San Miguel Ixtapan (archaeological site)

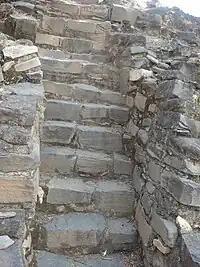
San Miguel Ixtapan, Basement 2 recessed stairway

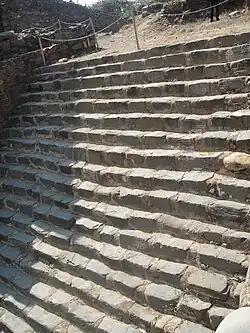
San Miguel Ixtapan, Stairway

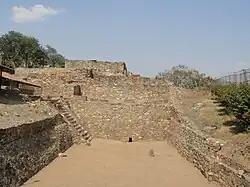
San Miguel Ixtapan, Sunken Patio

The structure is composed of three superimposed bodies, with a series of rooms in its superior part, which was accessed by a stairway with intermediate inclined walls (alfardas). The second level of this monument, a complex of overlaid residential-ceremonial enclosures is located distributed on different levels, certainly as a consequence of the need to make modifications to spaces and accesses.